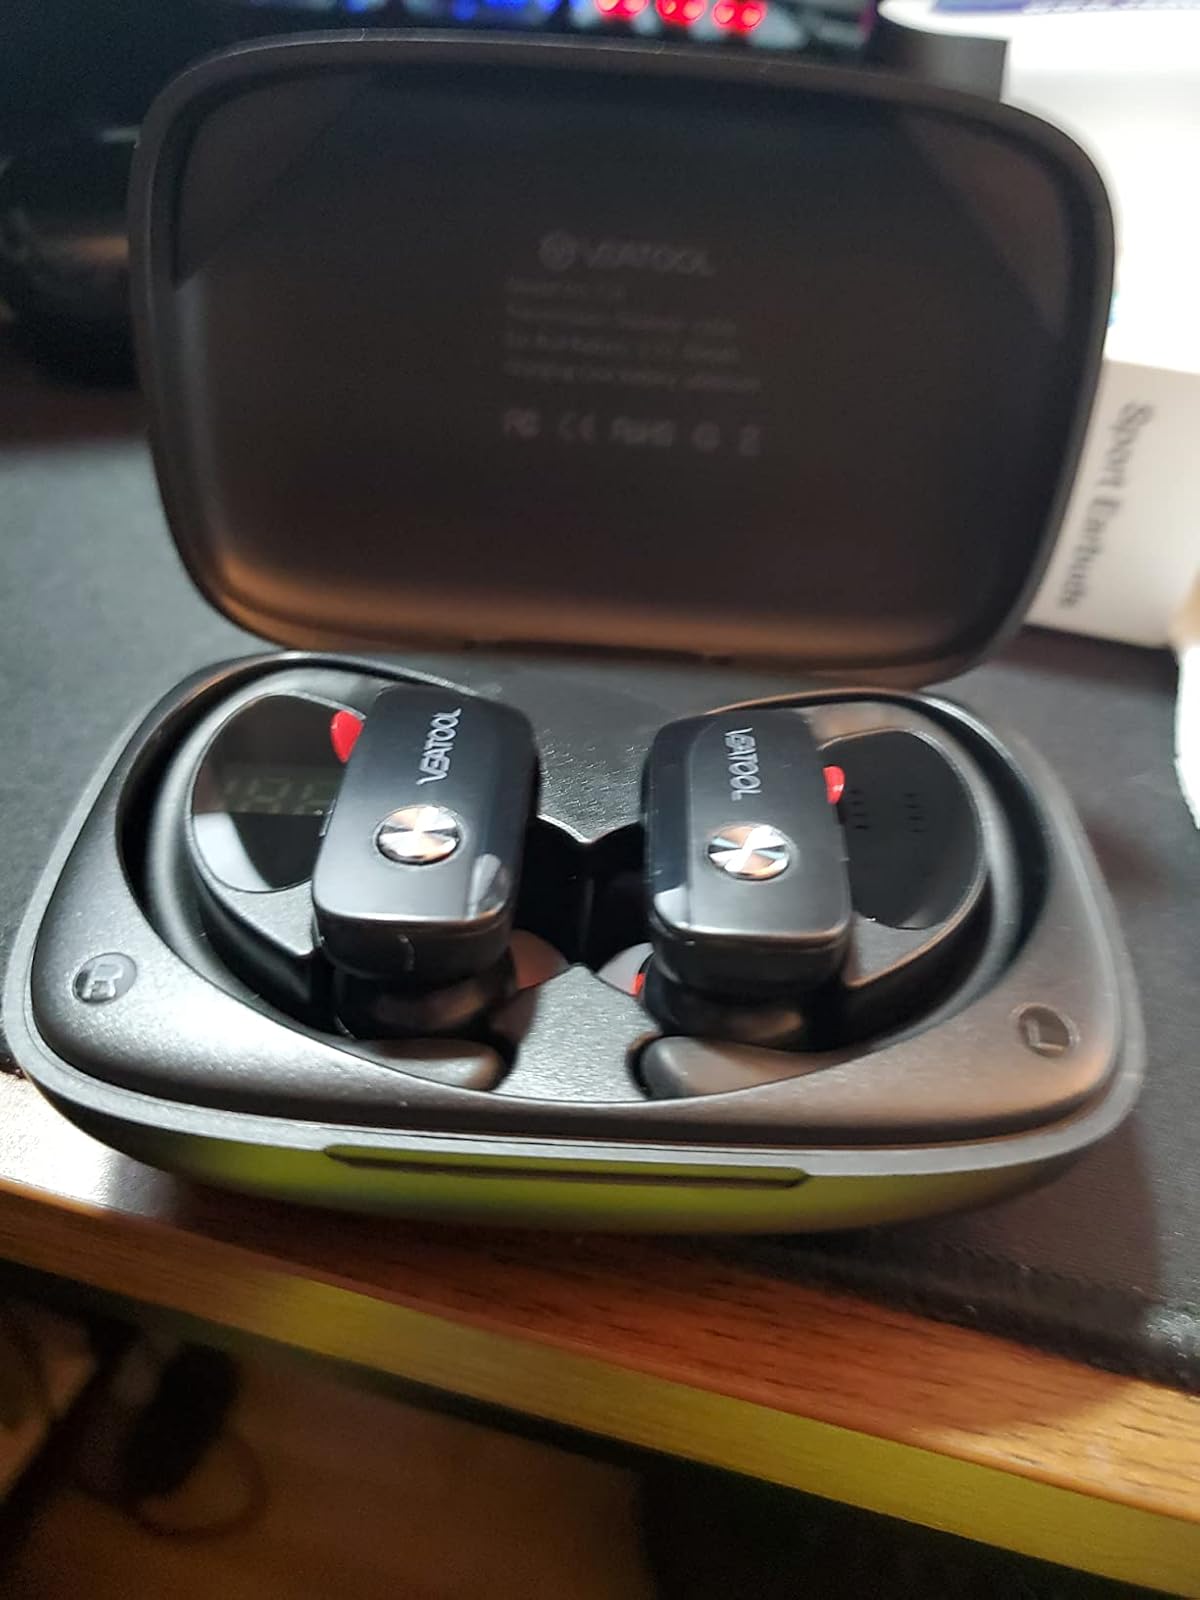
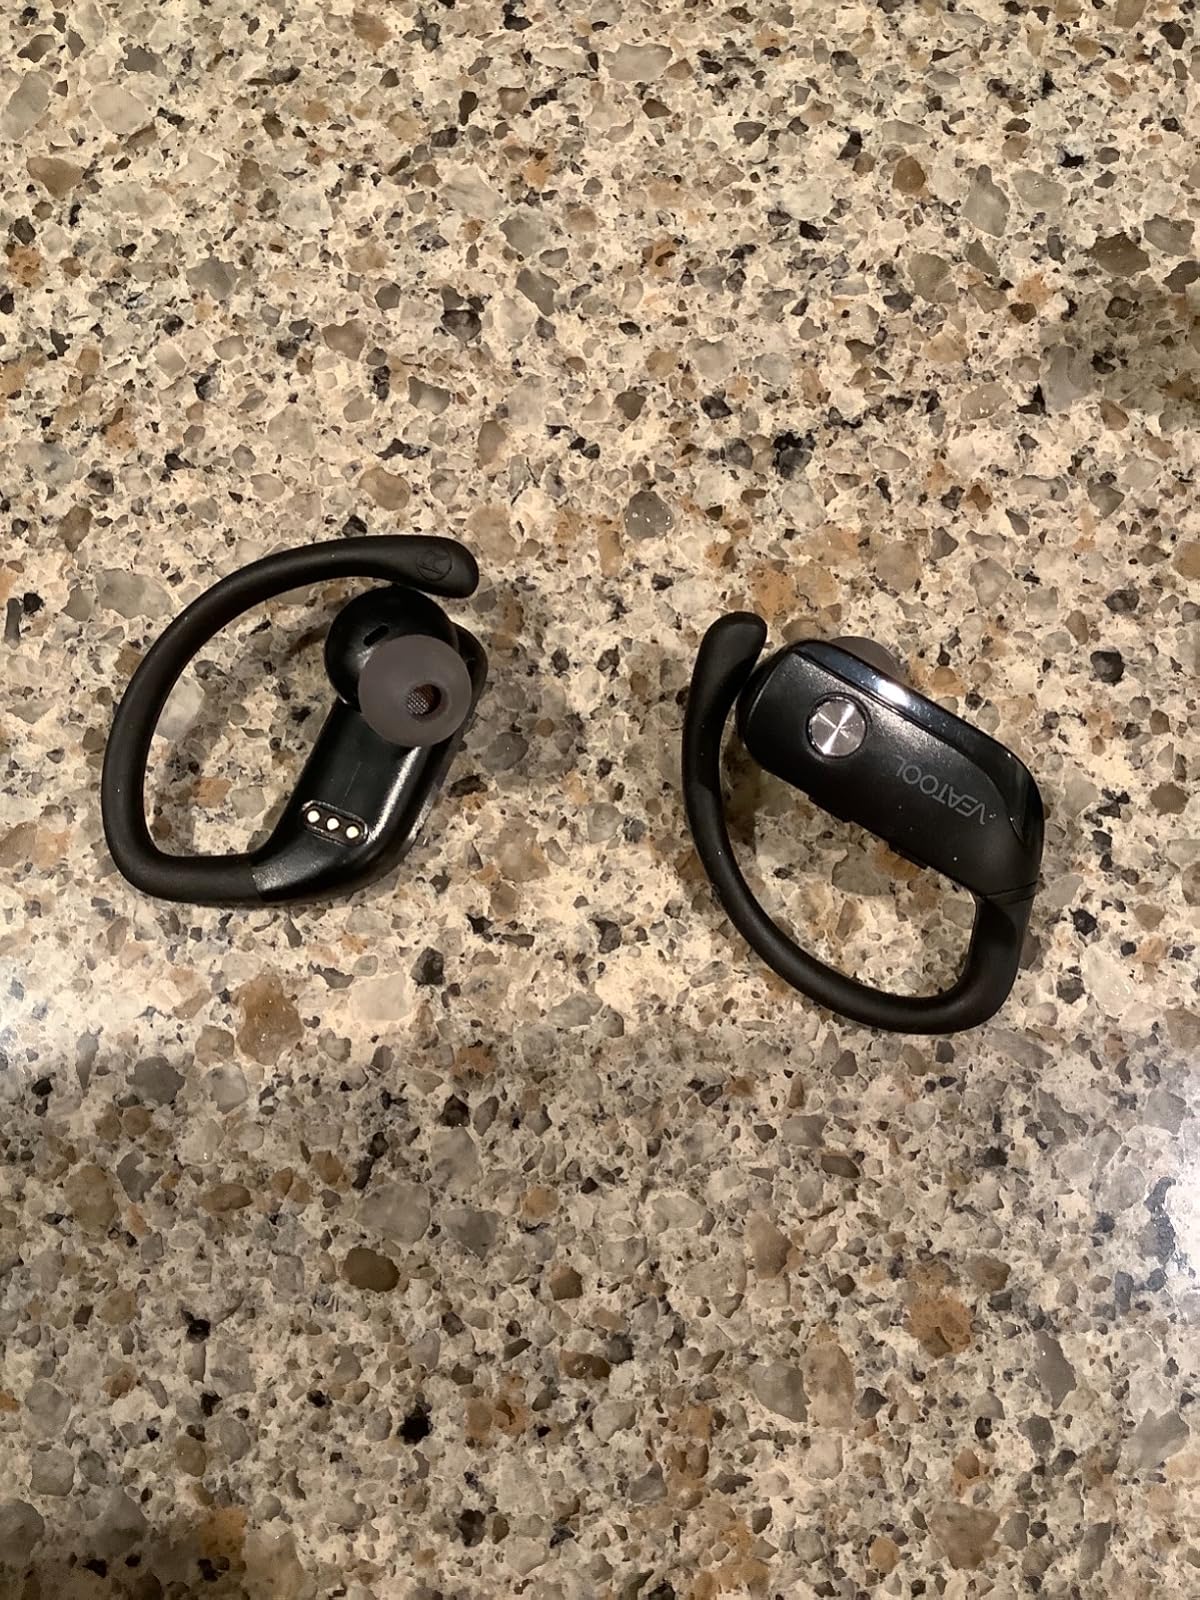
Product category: earbuds
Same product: yes